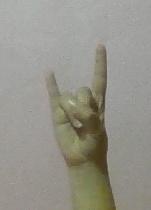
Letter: la